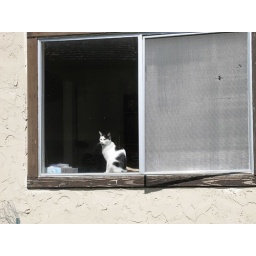
Scampi likes to watch the chickens in the chicken yard.